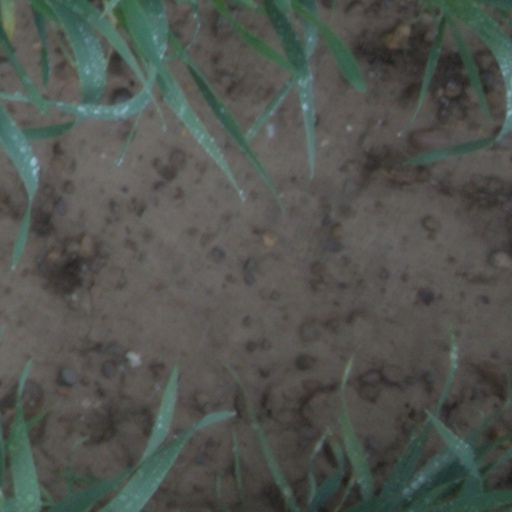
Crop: wheat